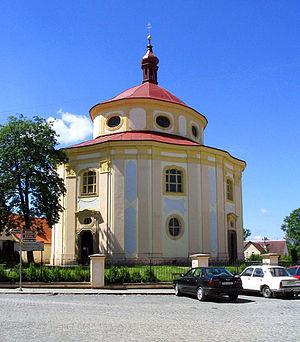
Dobřany est une ville du district de Plzeň-Sud, dans la région de Plzeň, en République tchèque. Sa population s'élevait à 6 154 habitants en 2019.